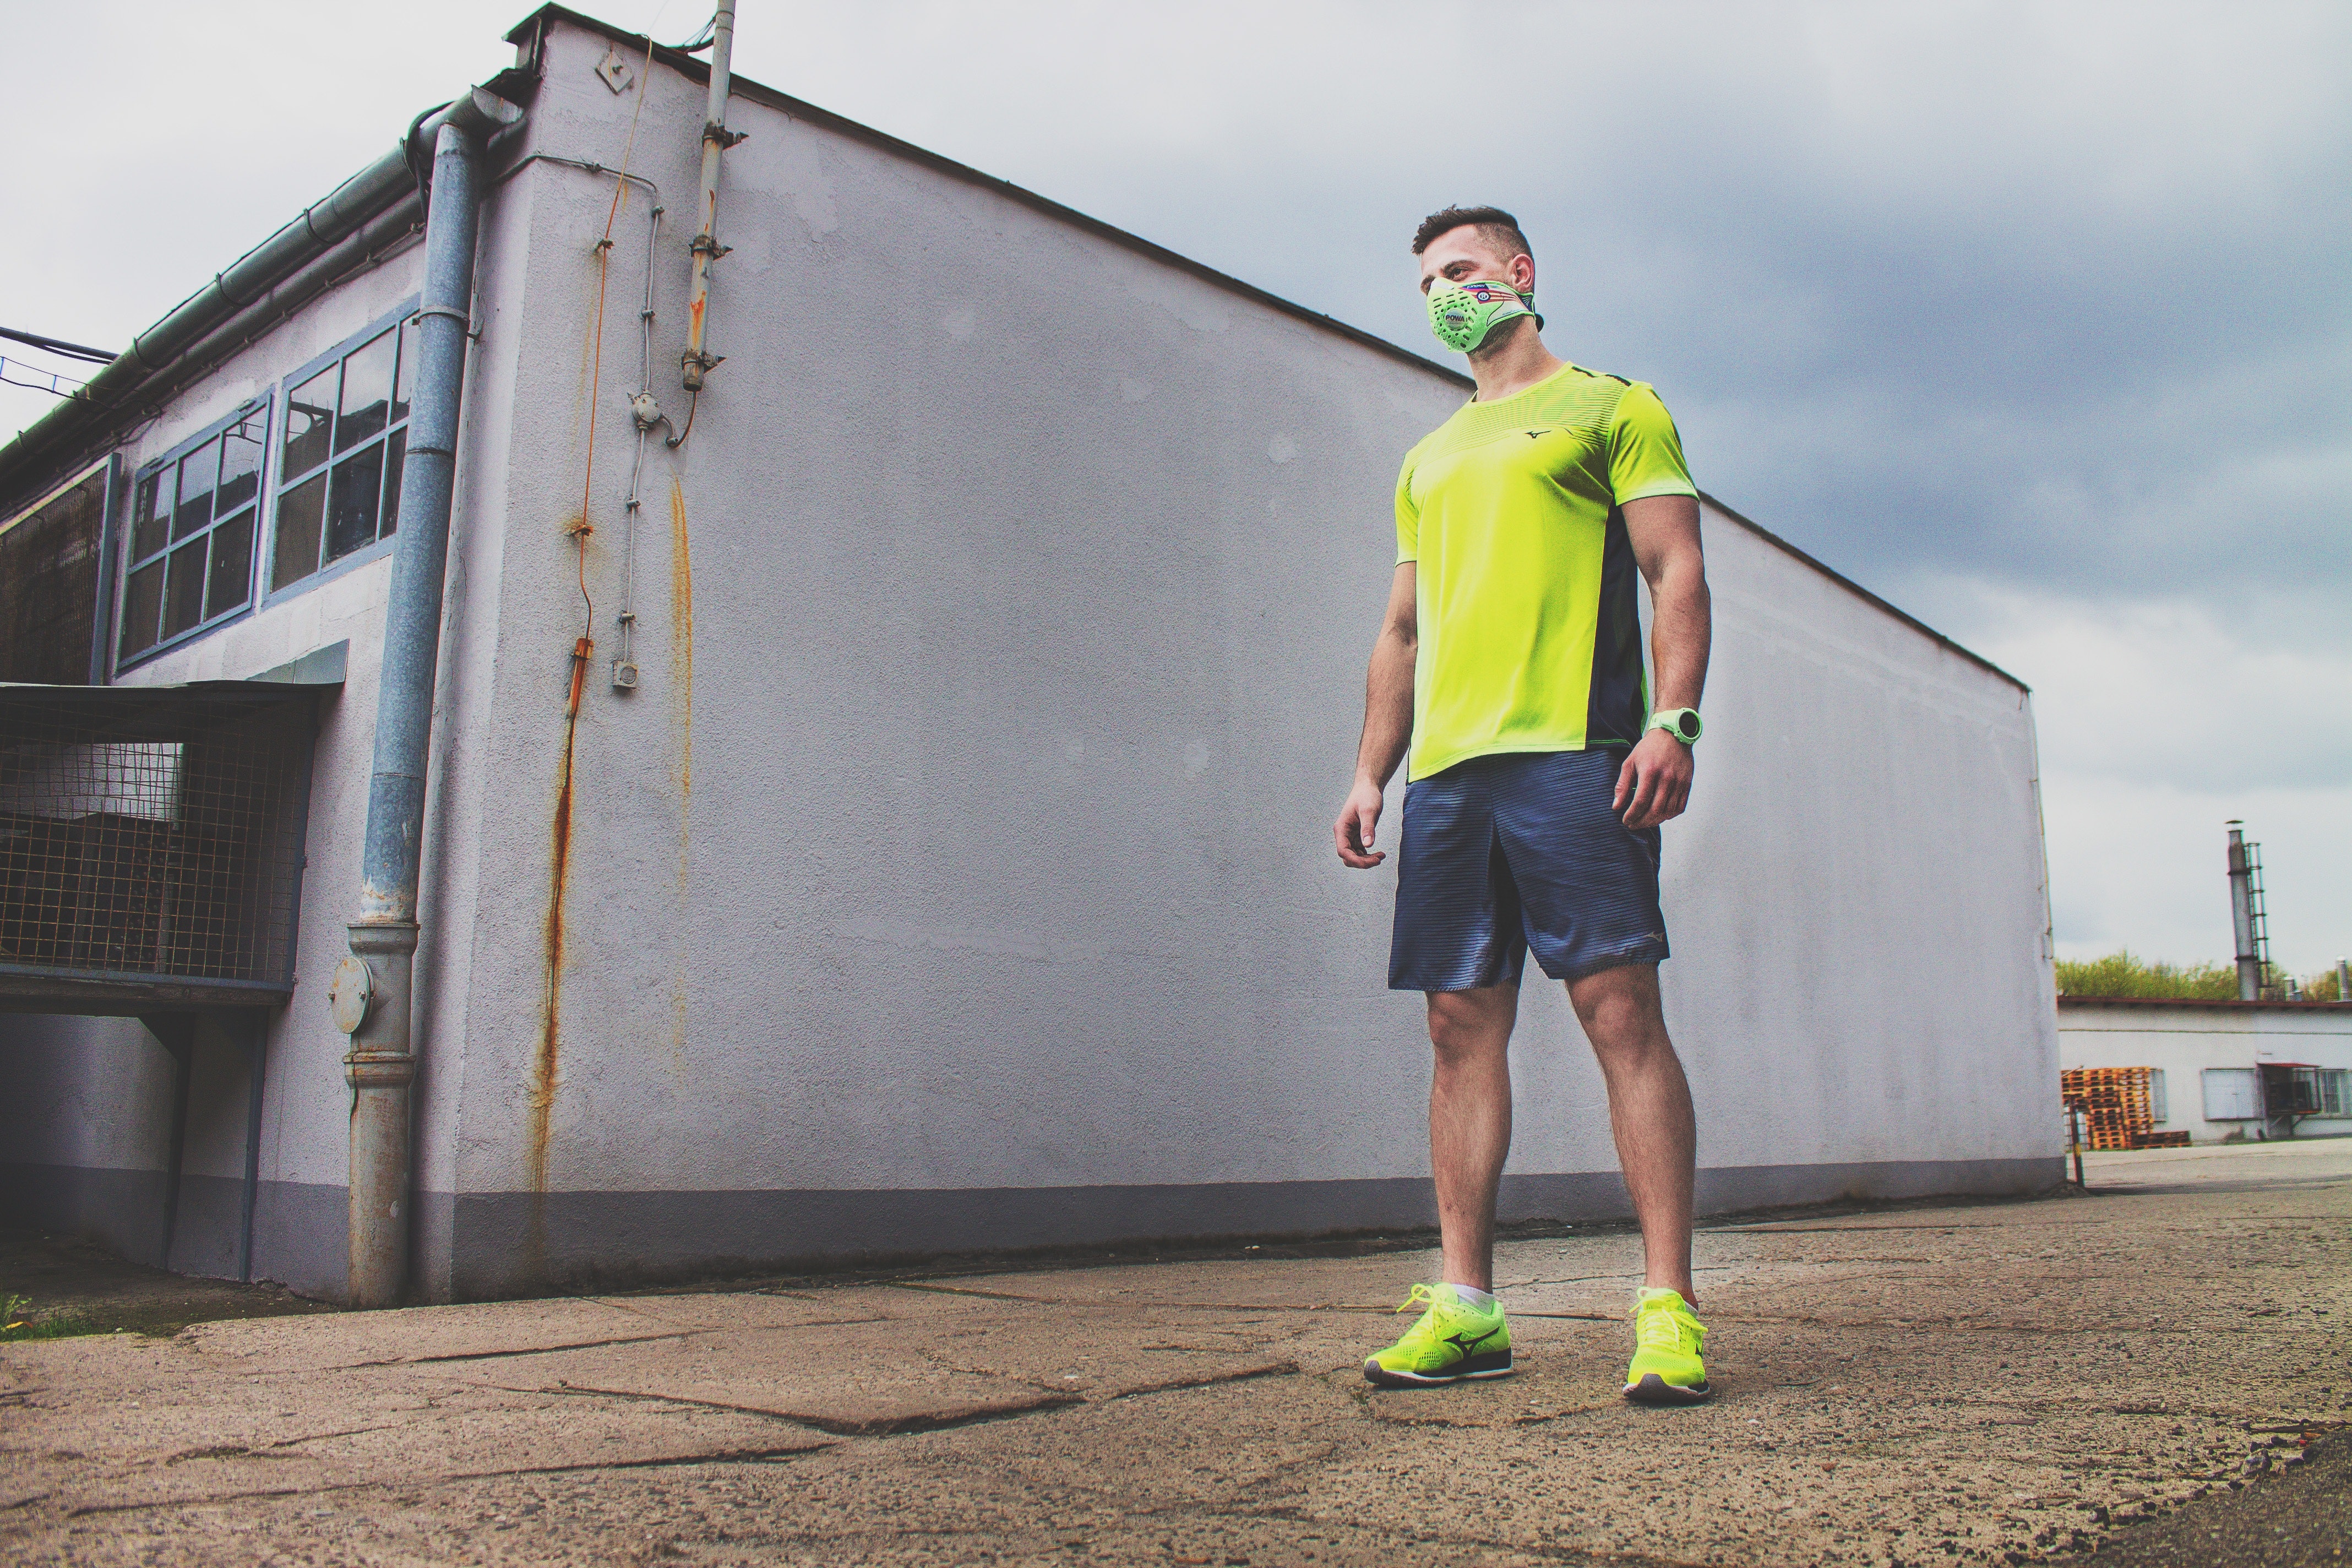
green, standing, footwear, yellow, t shirt, shoe, leg, photography, shorts, asphalt, house, facade, sportswear, vehicle, top, ball, style, advertising